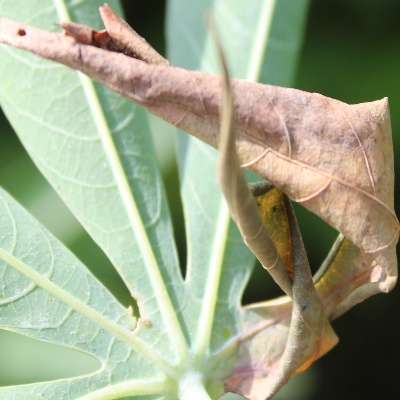
Crop: Cassava
Condition: bacterial blight